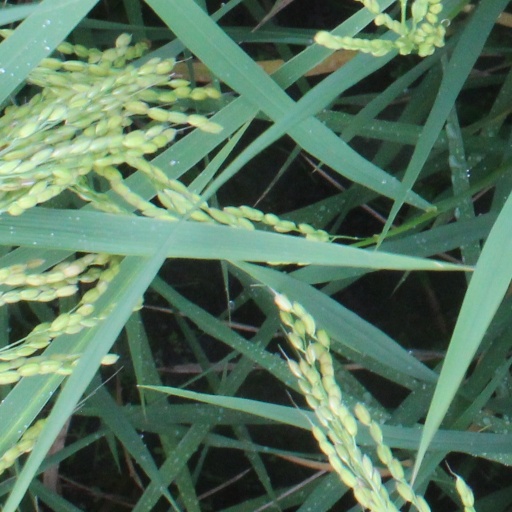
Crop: rice